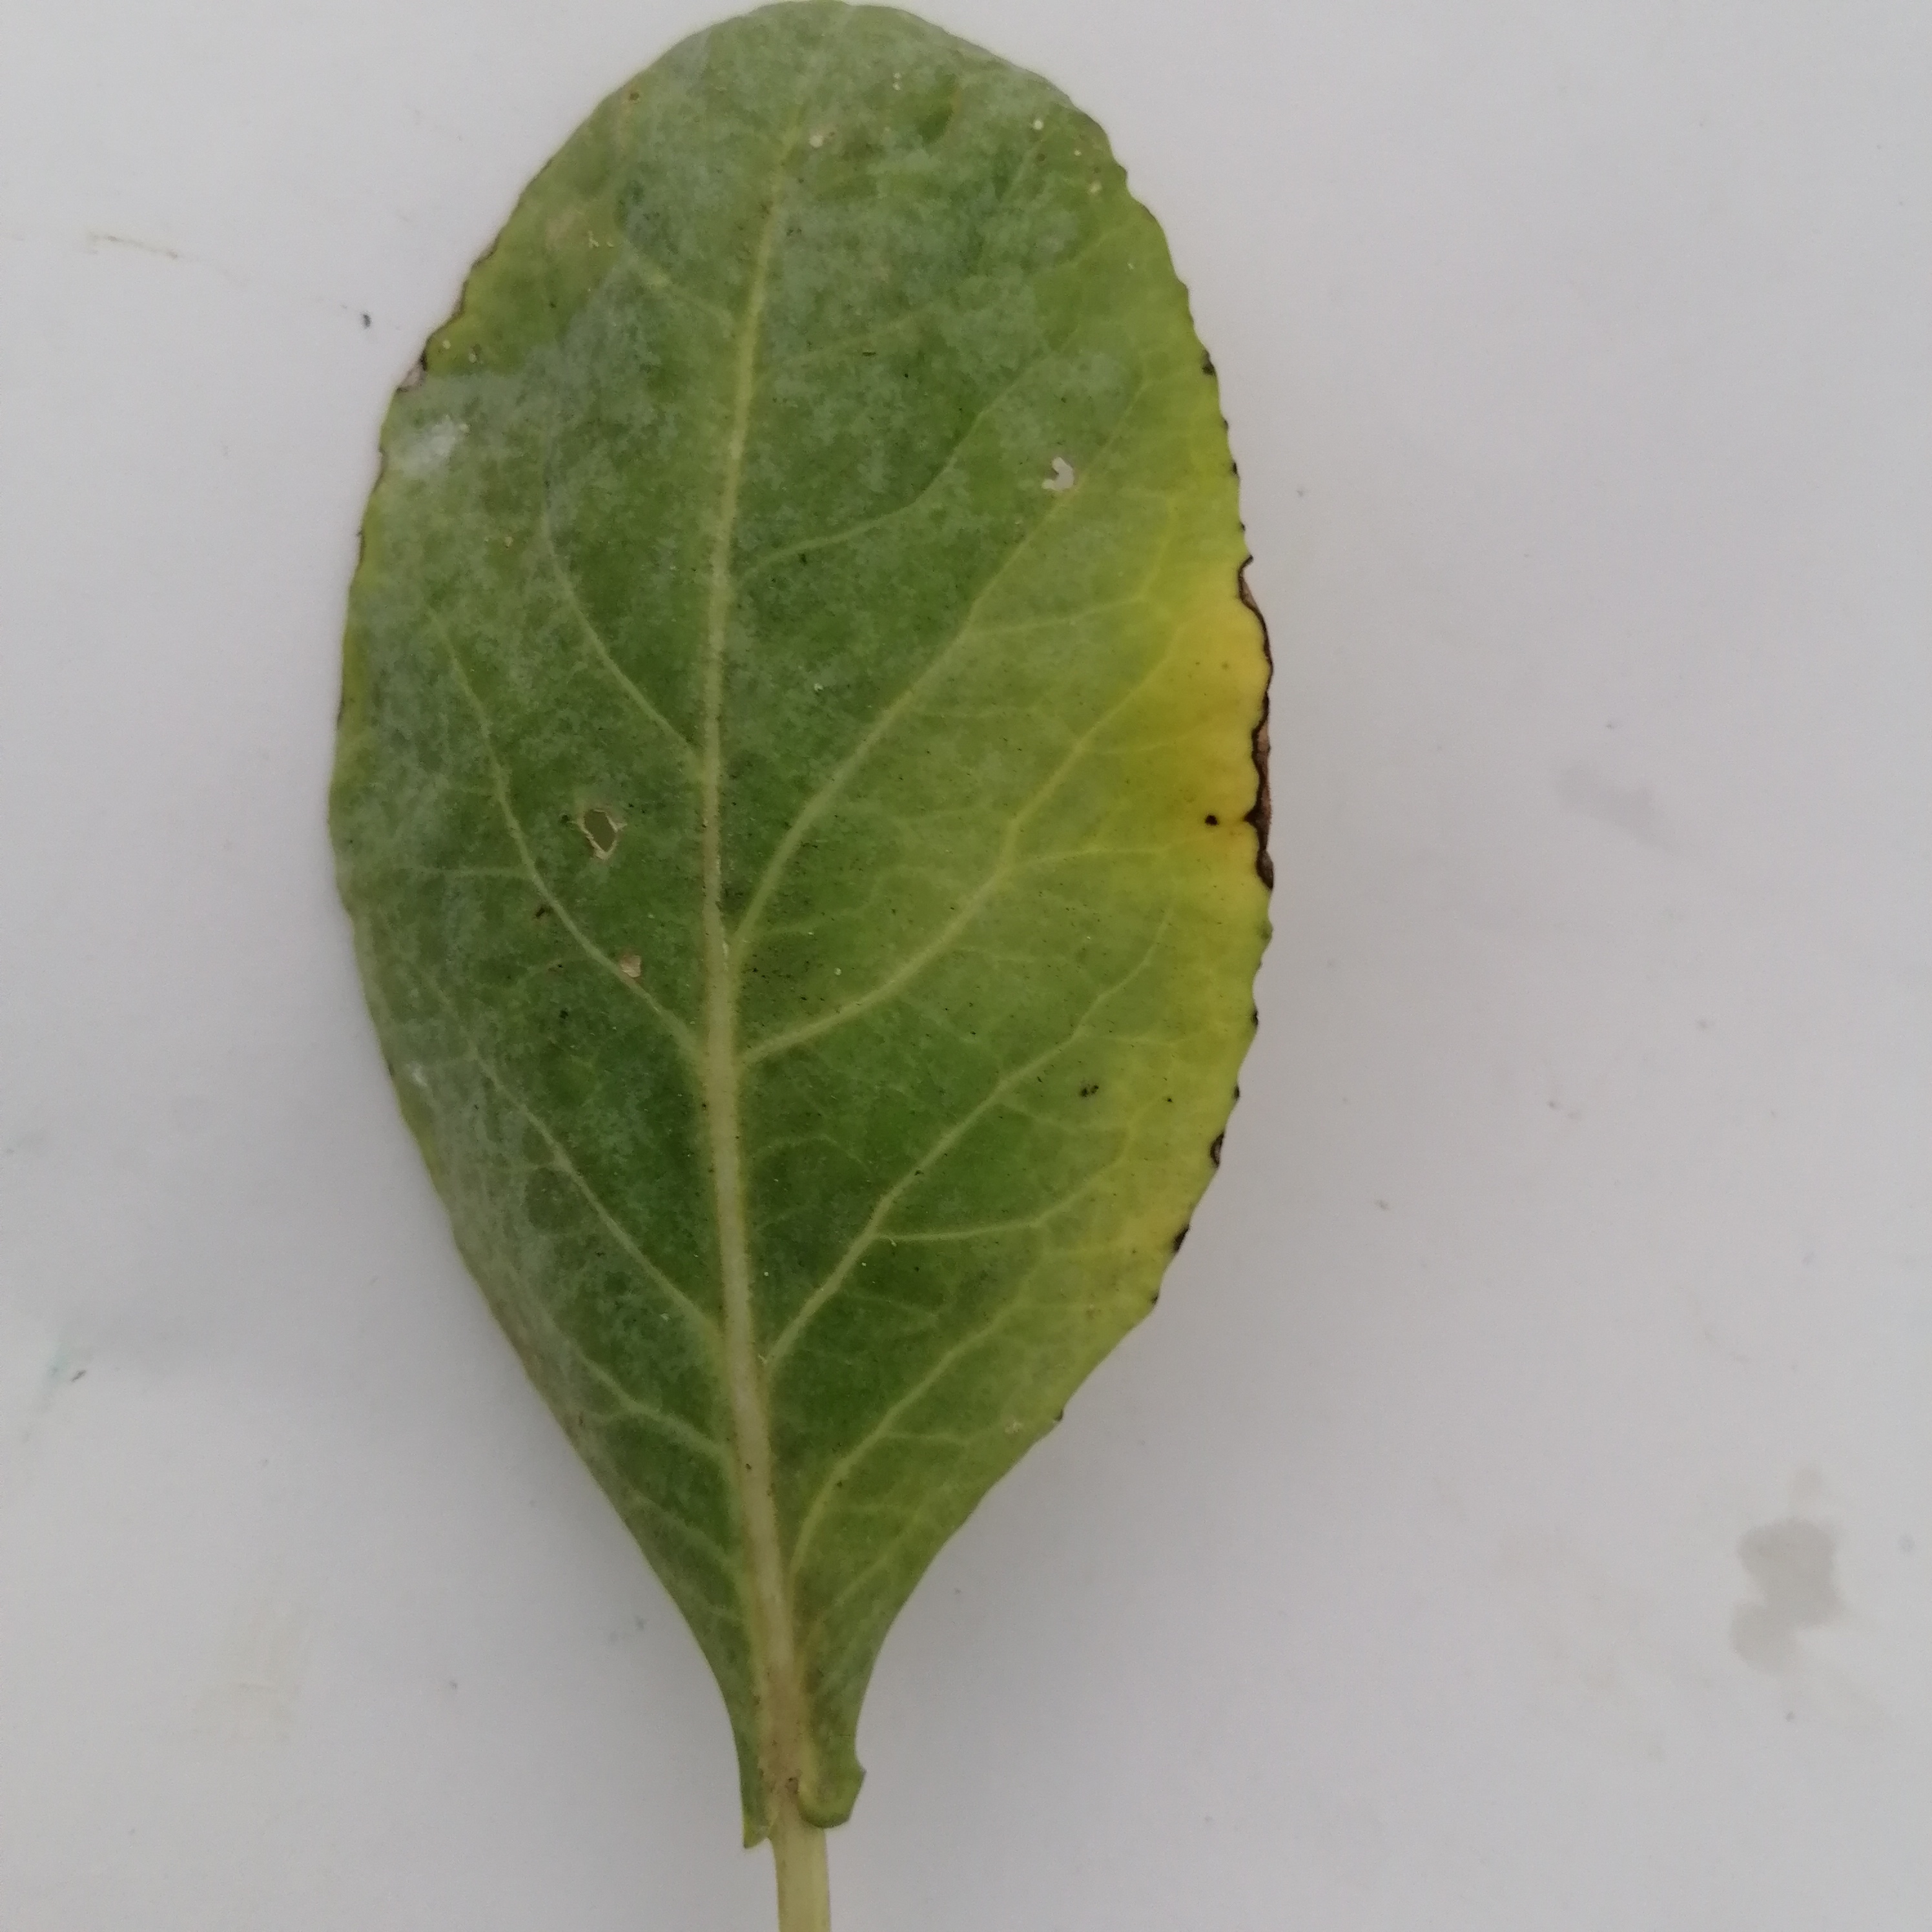
Label: Black Rot